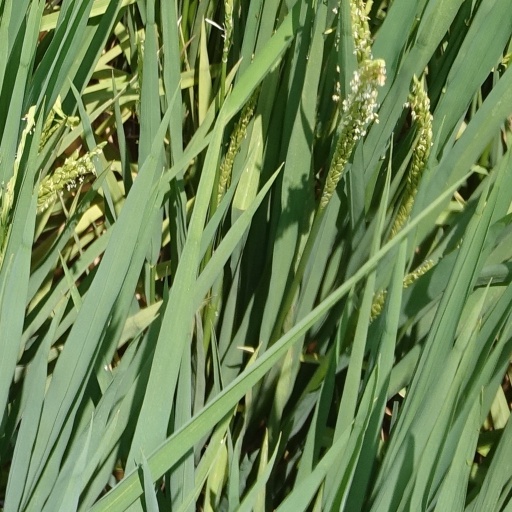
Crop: rice